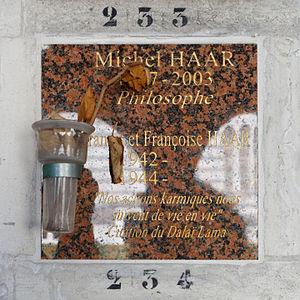
Sépulture de Michel Haar (1937-2003), philosophe.
Le cimetière du Père-Lachaise de Paris est le lieu d'incinération de nombreuses personnalités.
Michel Haar, né à Strasbourg le 6 juin 1937 et mort le 18 août 2003 à La Verrière, est un philosophe et traducteur français.